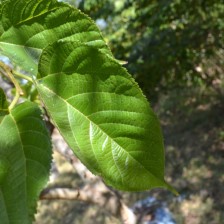
Variety: TaiwanStraberry